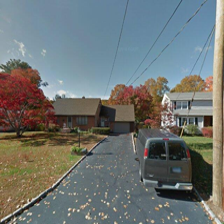
Label: streetView